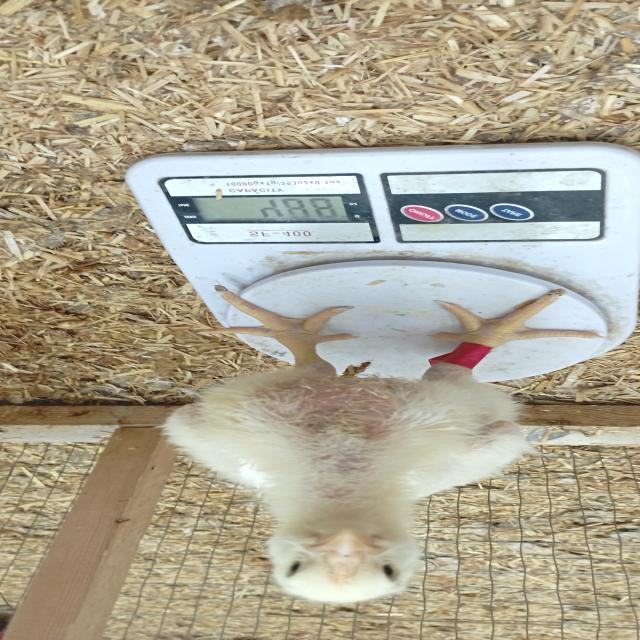
Weight: 488 g